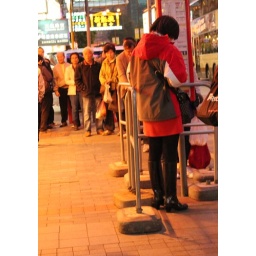
A girl in shiny high-heel rainboots waiting for bus.